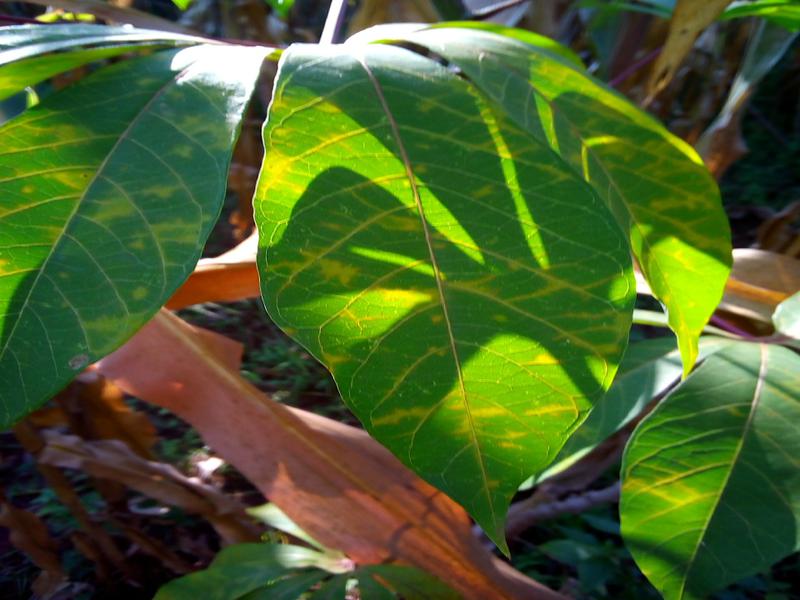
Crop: cassava
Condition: brown_streak_disease